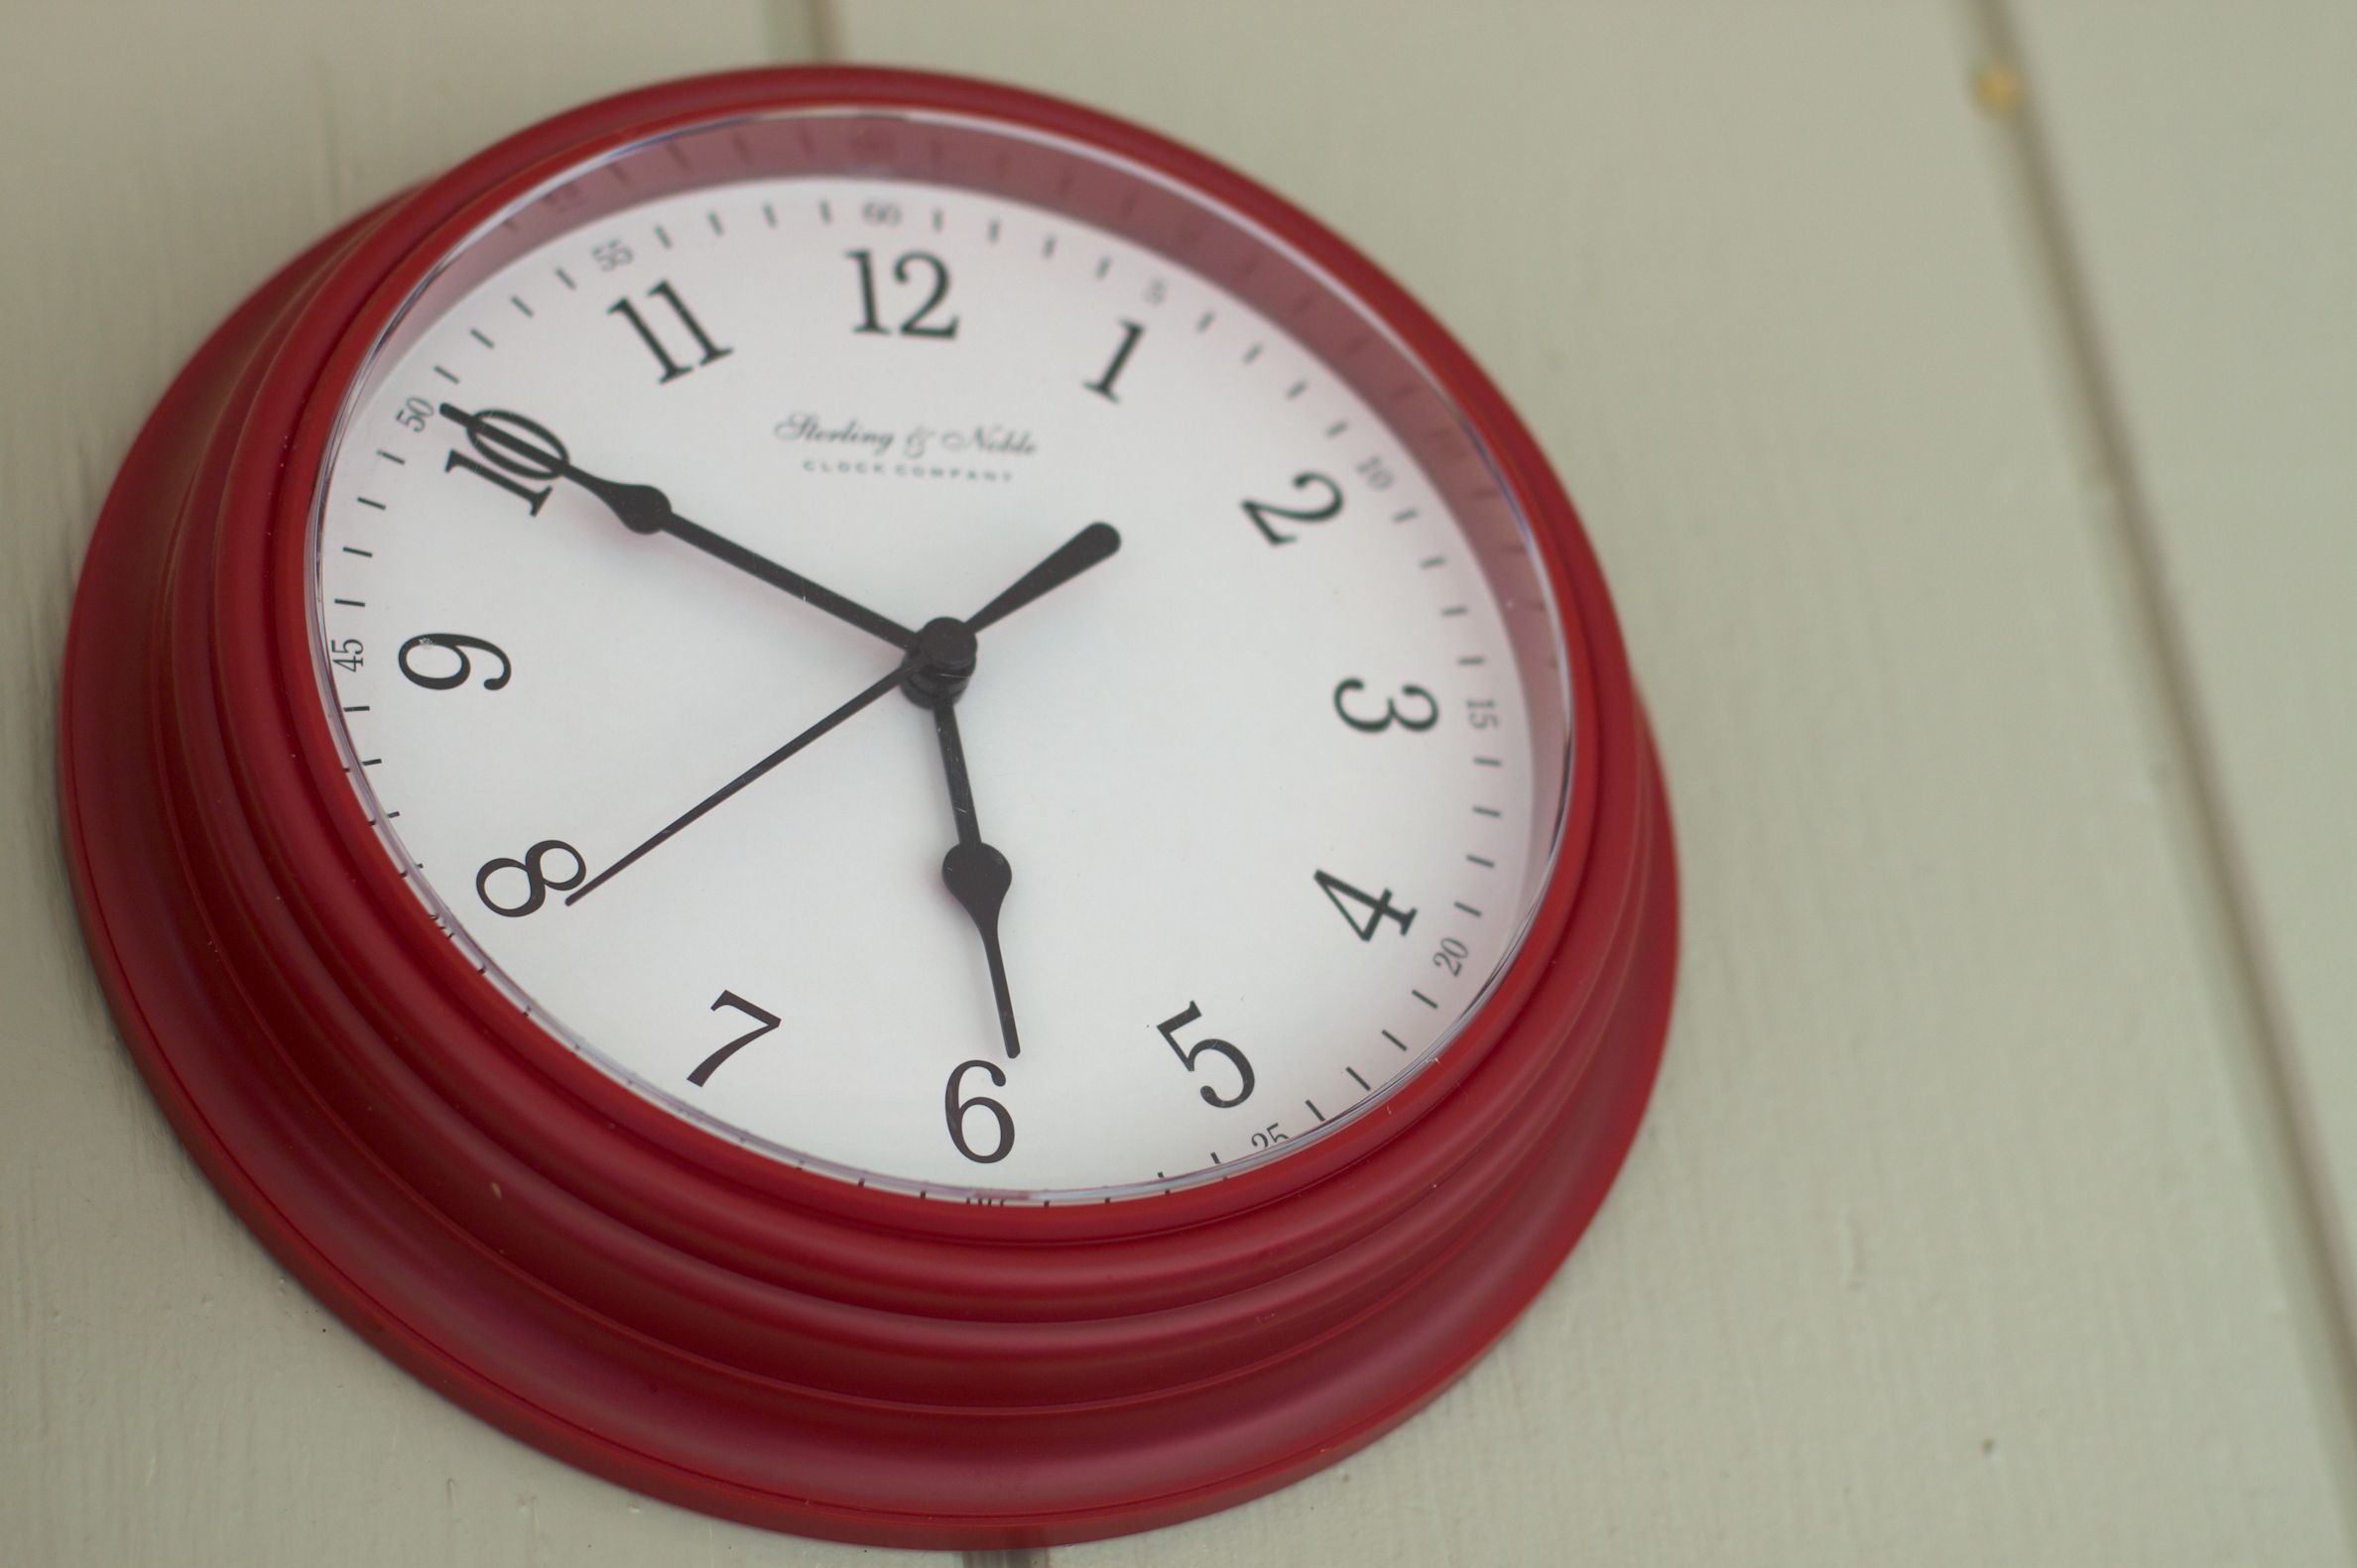
hand, clock, decor, product, home accessories